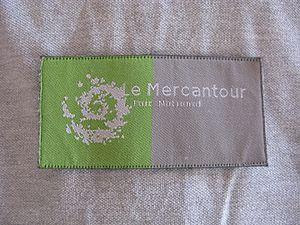
Écusson d'épaule des tenues de terrain de l'établissement public du Parc National du Mercantouren 2012.
Les corps techniques de fonctionnaires commissionnés et assermentés travaillant dans un des établissements publics du Ministère chargé de l'Environnement peuvent être astreints au port de l'uniforme réglementaire :